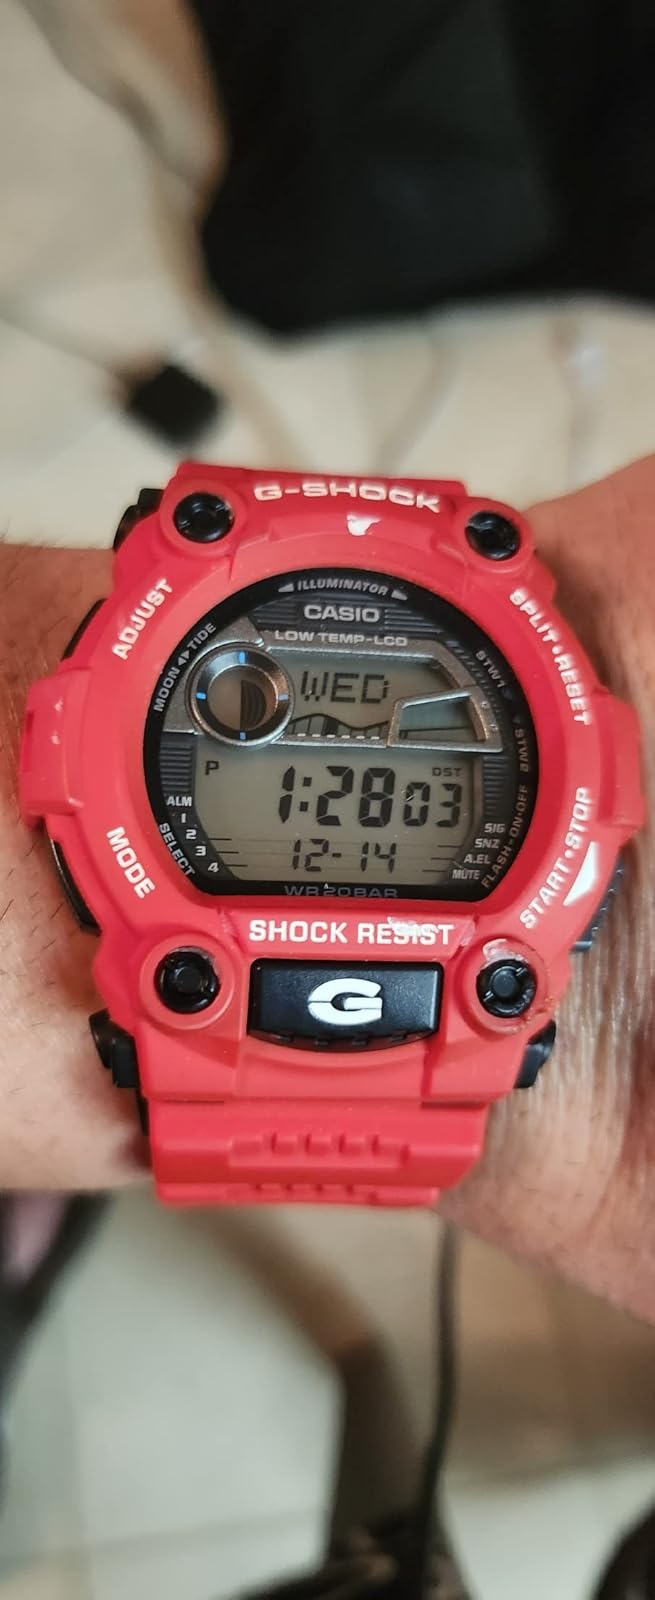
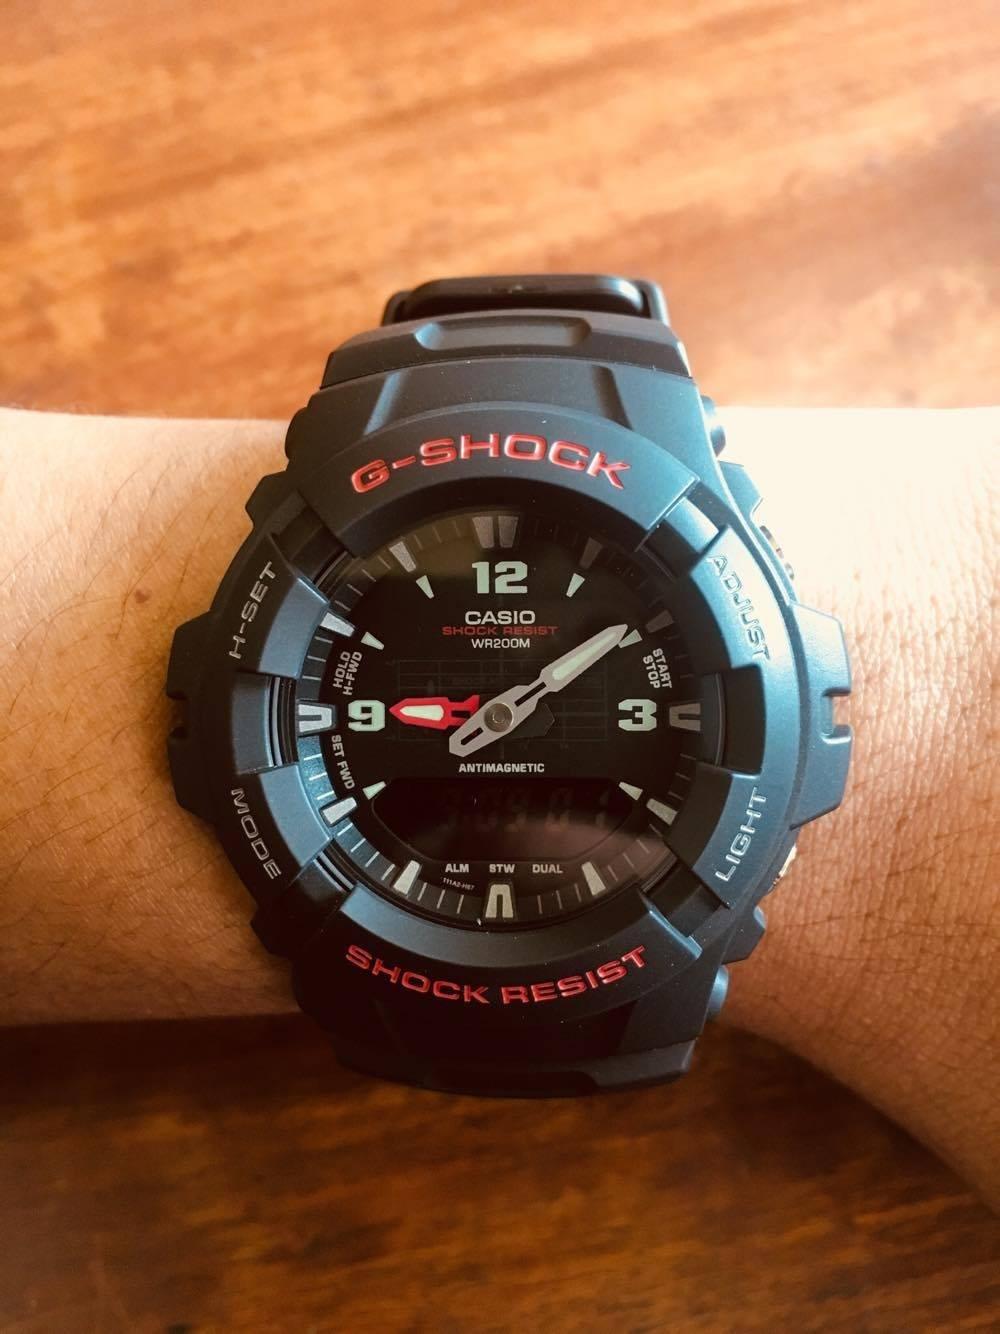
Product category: accessories_watch
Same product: no